Richard Branson

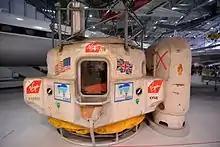
The capsule from the Virgin Atlantic Flyer balloon on display at the Imperial War Museum, Duxford, England

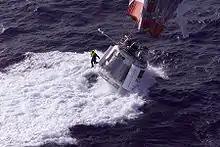
A 1998 attempt at an around-the-world balloon flight by Branson, Steve Fossett, and Per Lindstrand ends in the Pacific Ocean on 25 December 1998.

Branson made several world record-breaking attempts after 1985, when in the spirit of the Blue Riband he attempted the fastest Atlantic Ocean crossing by ship. His first attempt in the Virgin Atlantic Challenger led to the boat capsizing in British waters and a rescue by Royal Navy helicopter, which received wide media coverage. Some newspapers called for Branson to reimburse the government for the rescue cost. In 1986, in his Virgin Atlantic Challenger II, he beat the record by two hours with a sailing expert named Daniel McCarthy. A year later his hot air balloon Virgin Atlantic Flyer crossed the Atlantic.